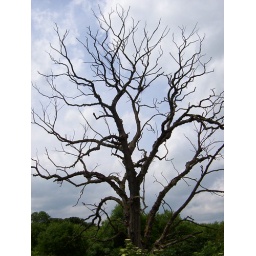
Saw this tree while walking along a canal in Scotland.